Square of Violence

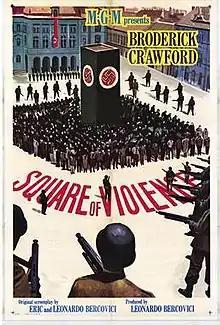
Theatrical release poster

Square of Violence is a 1961 drama film directed by Leonardo Bercovici and written by Eric Bercovici and Leonardo Bercovici. The film, shot in Yugoslavia, stars Broderick Crawford, Valentina Cortese, Branko Pleša, Bibi Andersson and Anita Björk. The film was released on July 7, 1961, by Metro-Goldwyn-Mayer.